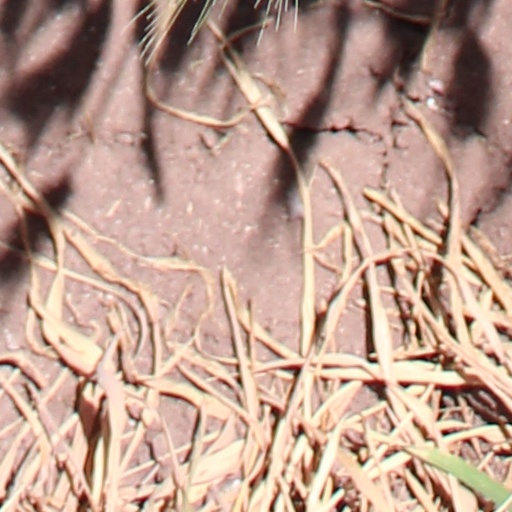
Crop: wheat